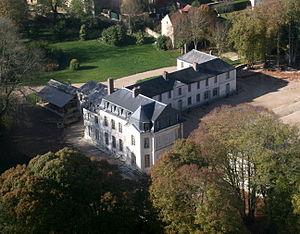
vue aerienne du Chateau de Maudetour
Cet article recense de manière non exhaustive les châteaux, maisons fortes, mottes castrales, situés dans le département français du Val-d'Oise. Il est fait état des inscriptions et classements au titre des monuments historiques.
Maudétour-en-Vexin est une commune française située dans le département du Val-d'Oise en région Île-de-France. Ses habitants sont appelés les maldestoriens.
Le château de Maudétour-en-Vexin se situe dans le Val-d'Oise, région Île-de-France. Il fut édifié aux XVIIᵉ et XVIIIᵉ siècles à l'emplacement de l'ancien manoir des Rubentel, dont il ne reste aucune trace.